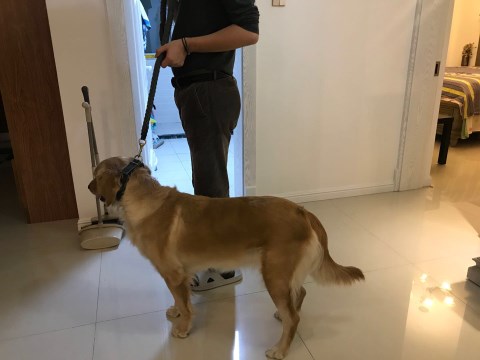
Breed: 5355-n000126-golden_retriever